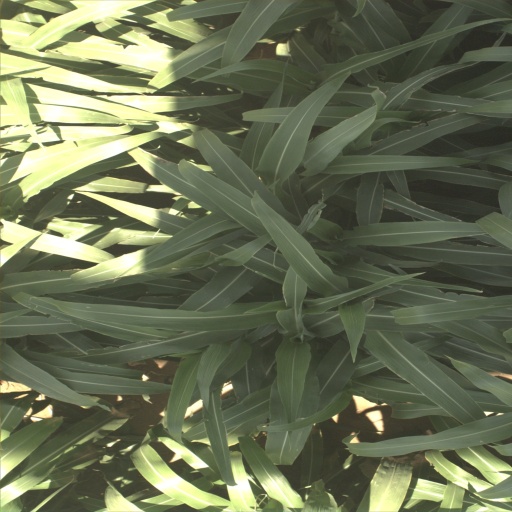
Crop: sorghum